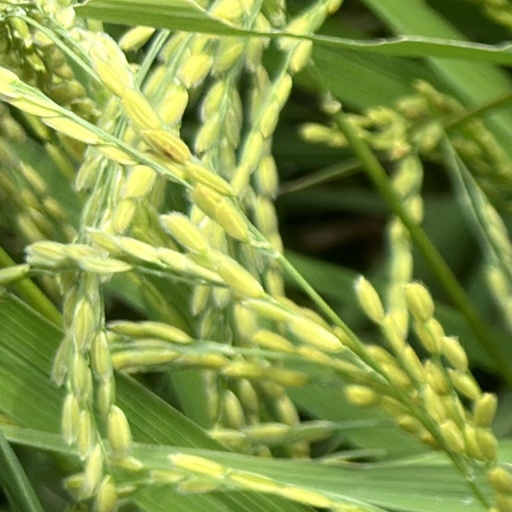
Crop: rice